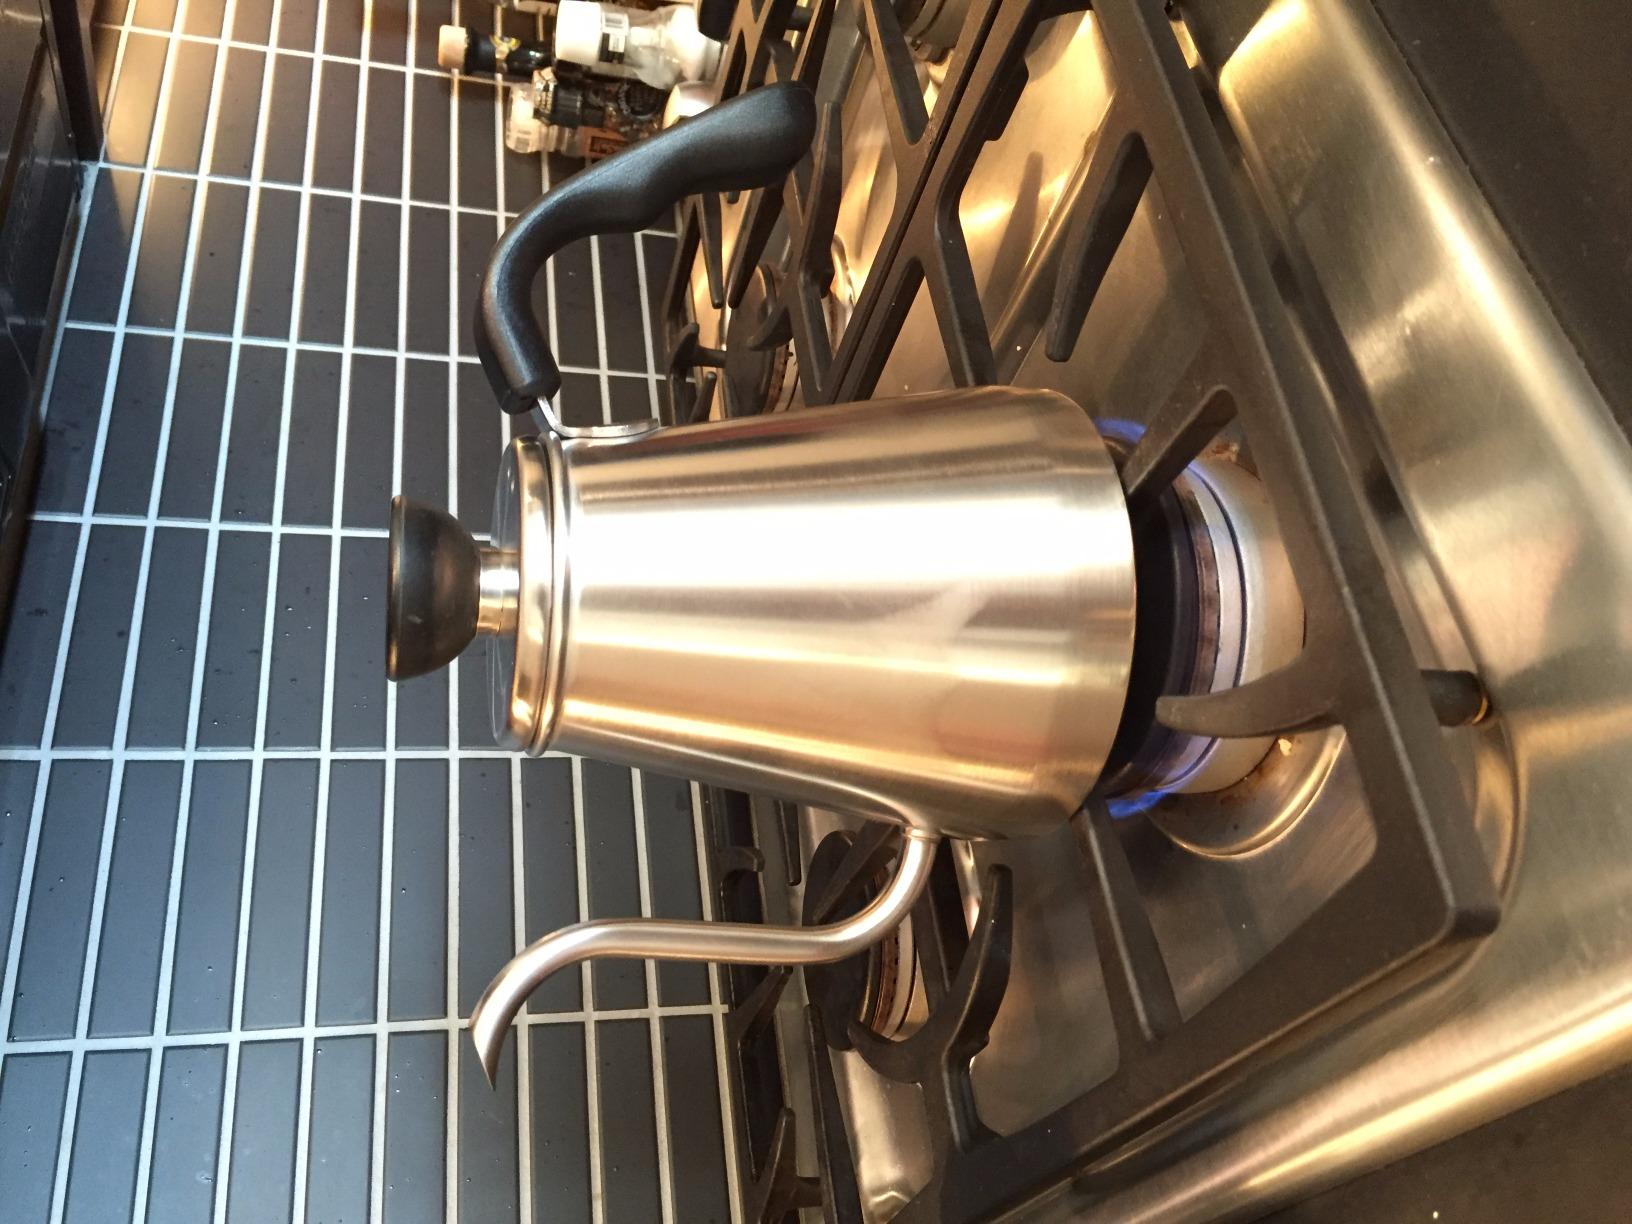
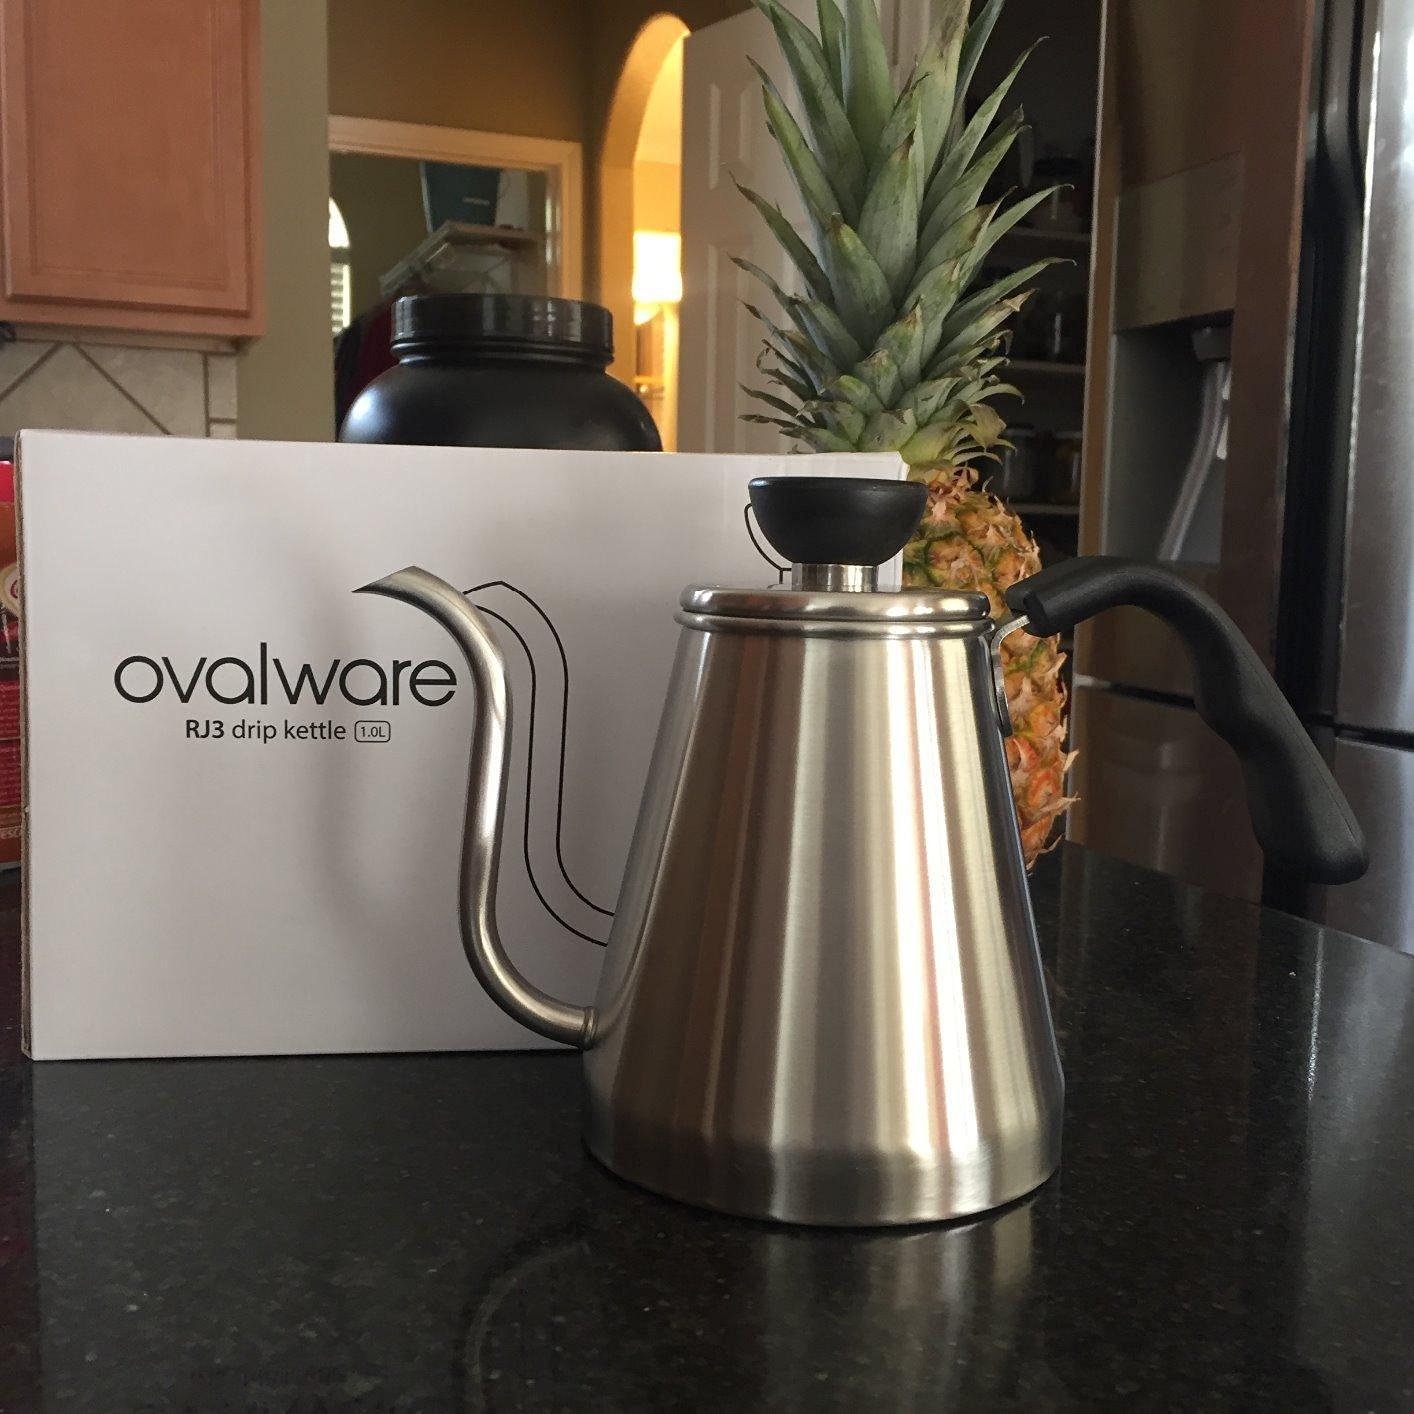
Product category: items_kettle
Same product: yes